Gas holder

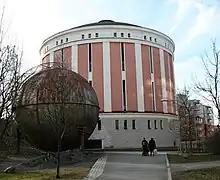
A gas holder from 1912, located in Turku, Finland

In the past, holder stations would have an operator living on site controlling their movement. However, with the process control systems now used on these sites, such an operator is obsolete. The tallest gasometer in Europe is tall and is located in Oberhausen.